Badiya

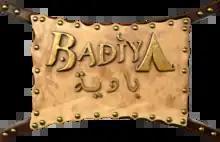

Badiya is an upcoming open world survival video game title developed by Saudi Arabian developer Semaphore. The title refers to two different games with the same settings and content.